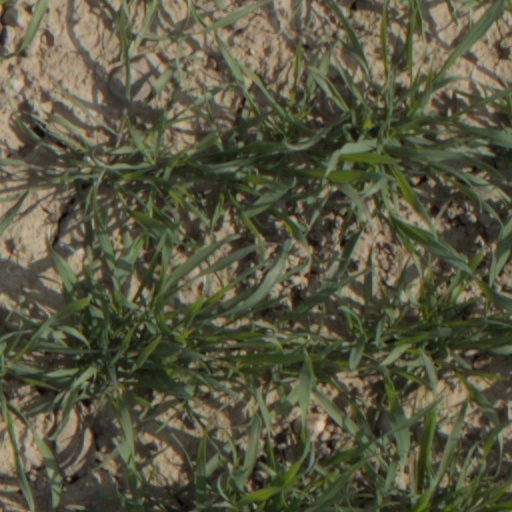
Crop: wheat